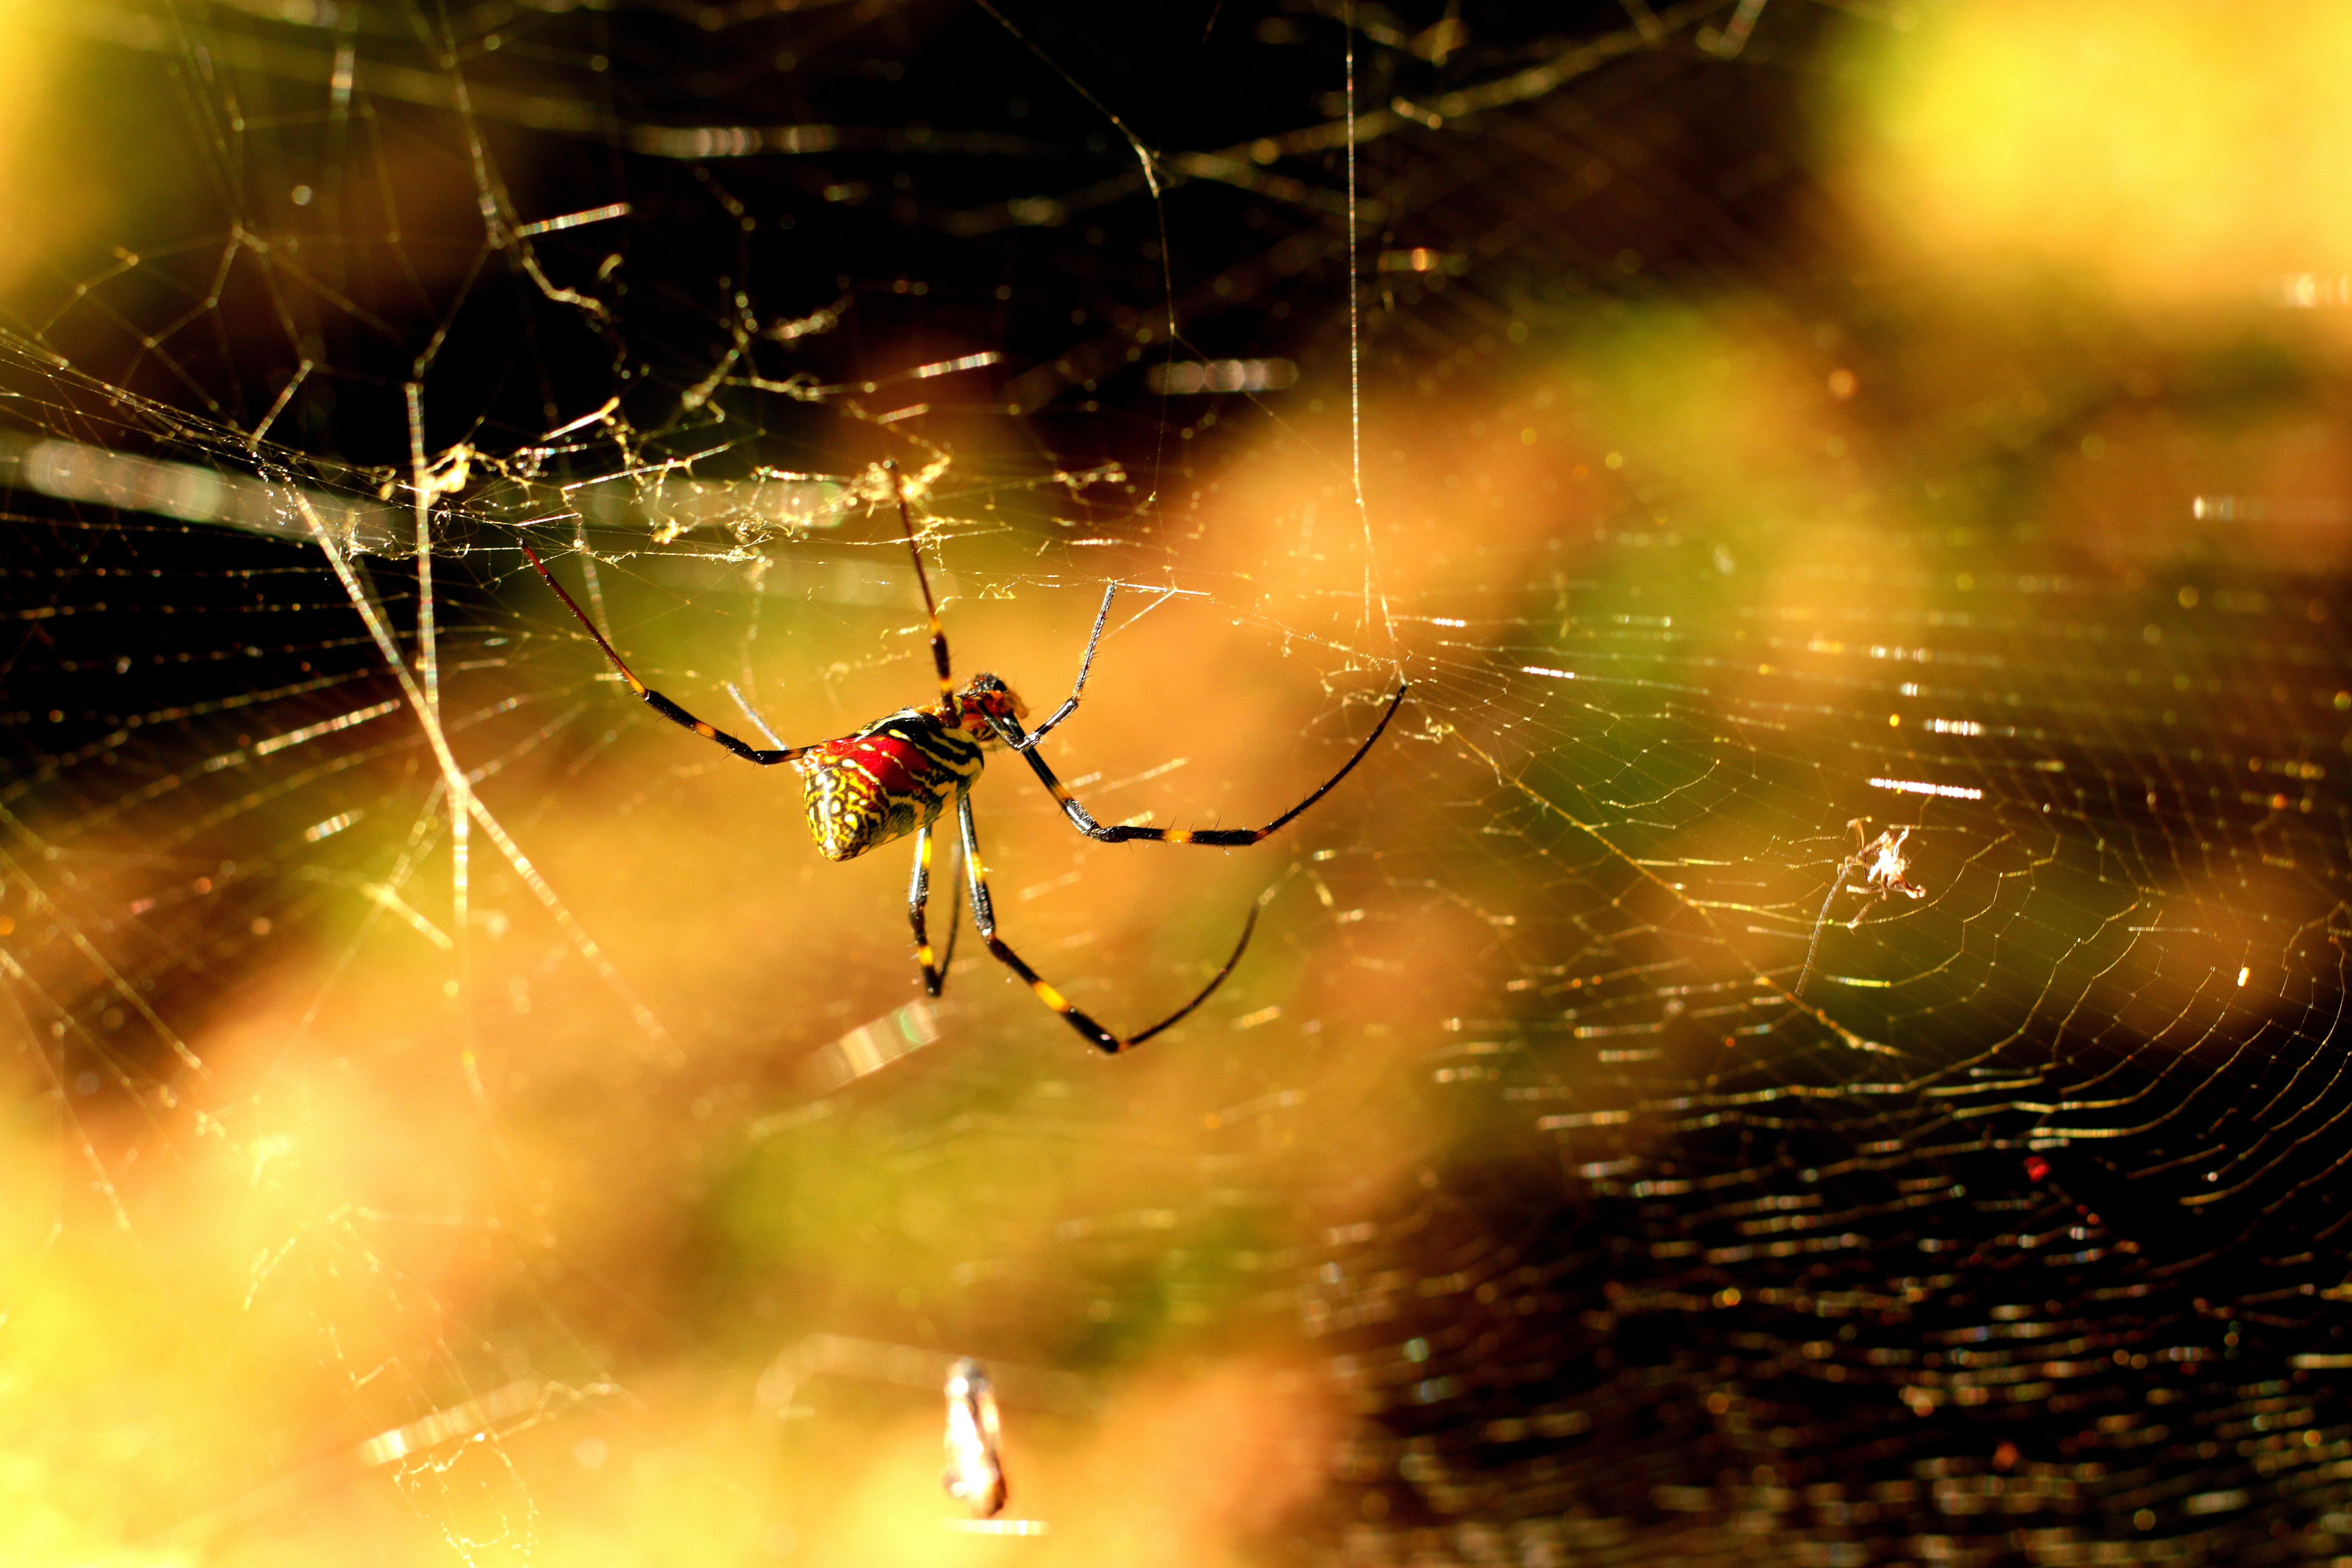
nature, sun, web, red, insect, autumn, yellow, garden, fauna, invertebrate, spider web, spider, arachnid, macro photography, arthropod, araneus, orb weaver spider